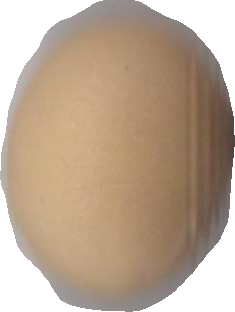
Variety: Grobogan